Philippe Presti

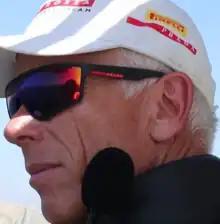
Philippe Presti

Philippe Presti (born 26 June 1965) is a French sailor. He competed at the 1996 and 2000 Summer Olympics. In 1993 and 1996 he won the Finn Gold Cup.